Worcester, Massachusetts

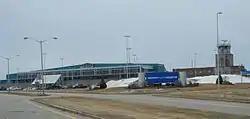
Worcester Regional Airport

The first Armenian Church in the Western Hemisphere was built in Worcester in 1890 and consecrated on January 18, 1891, as "Soorp Purgich" (Holy Savior). The current sanctuary of the congregation, now known as Armenian Church of Our Savior, was consecrated in 1952.